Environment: real
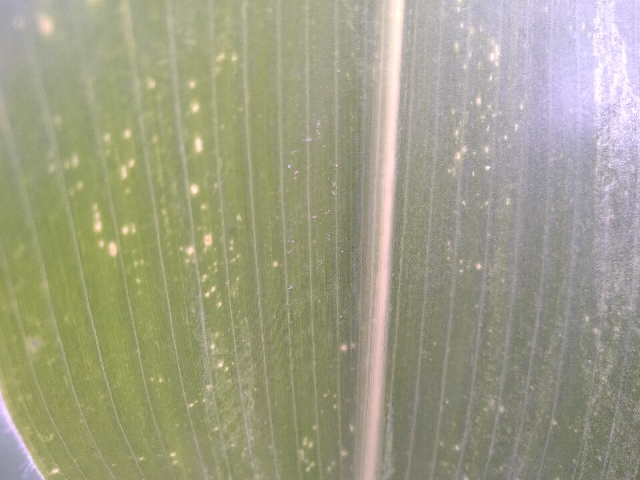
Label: lethal_necrosis